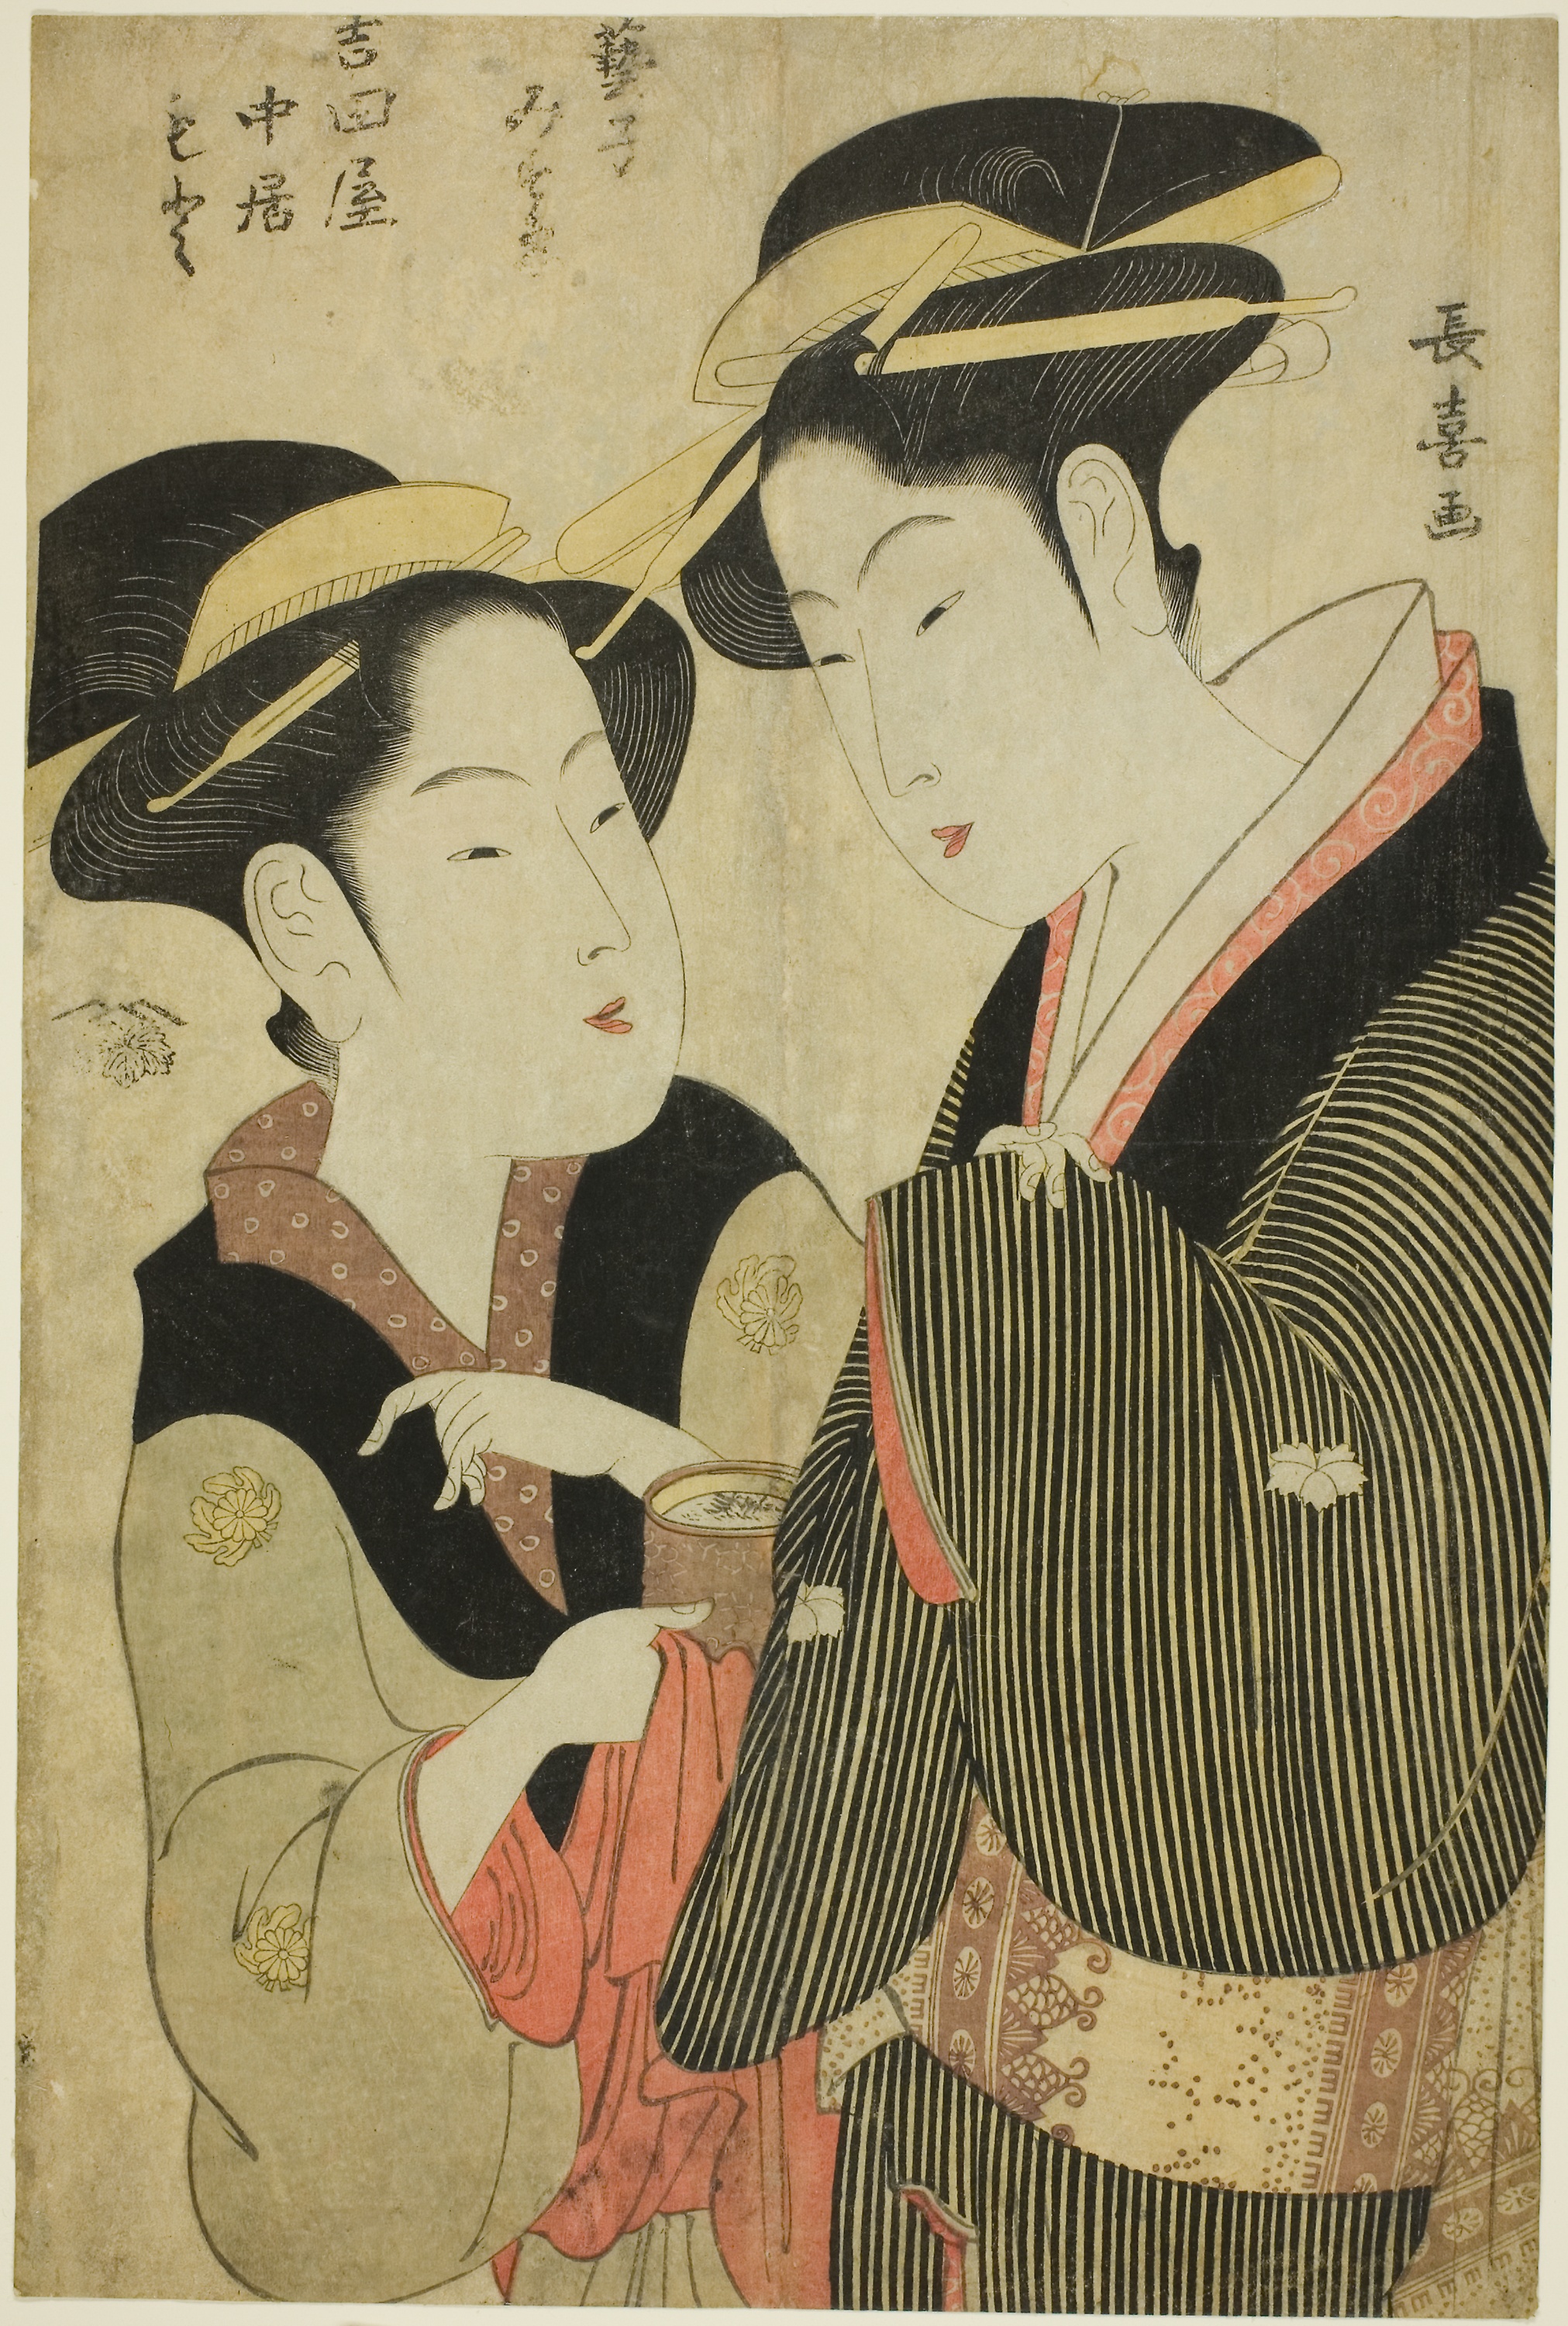
illustration, art, interaction, painting, retro style, black hair, style